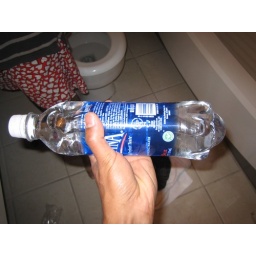
This water bottle expanded in the heat while sitting in the car.